Question: Please indicate a possible affordance area of the eat_banana that can be used for eating
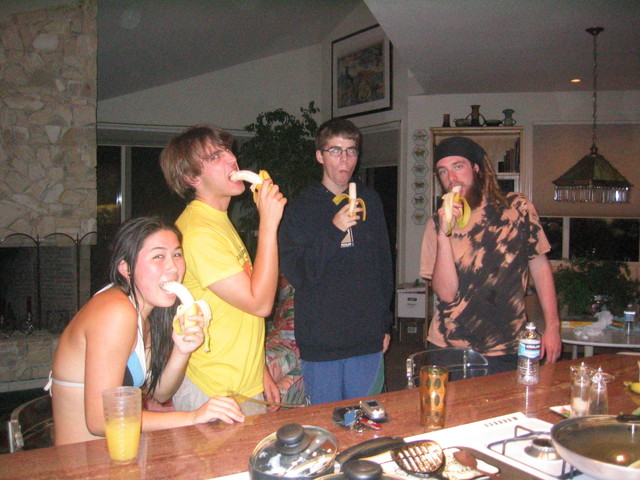
Answer: [328.5, 179, 364.5, 215]